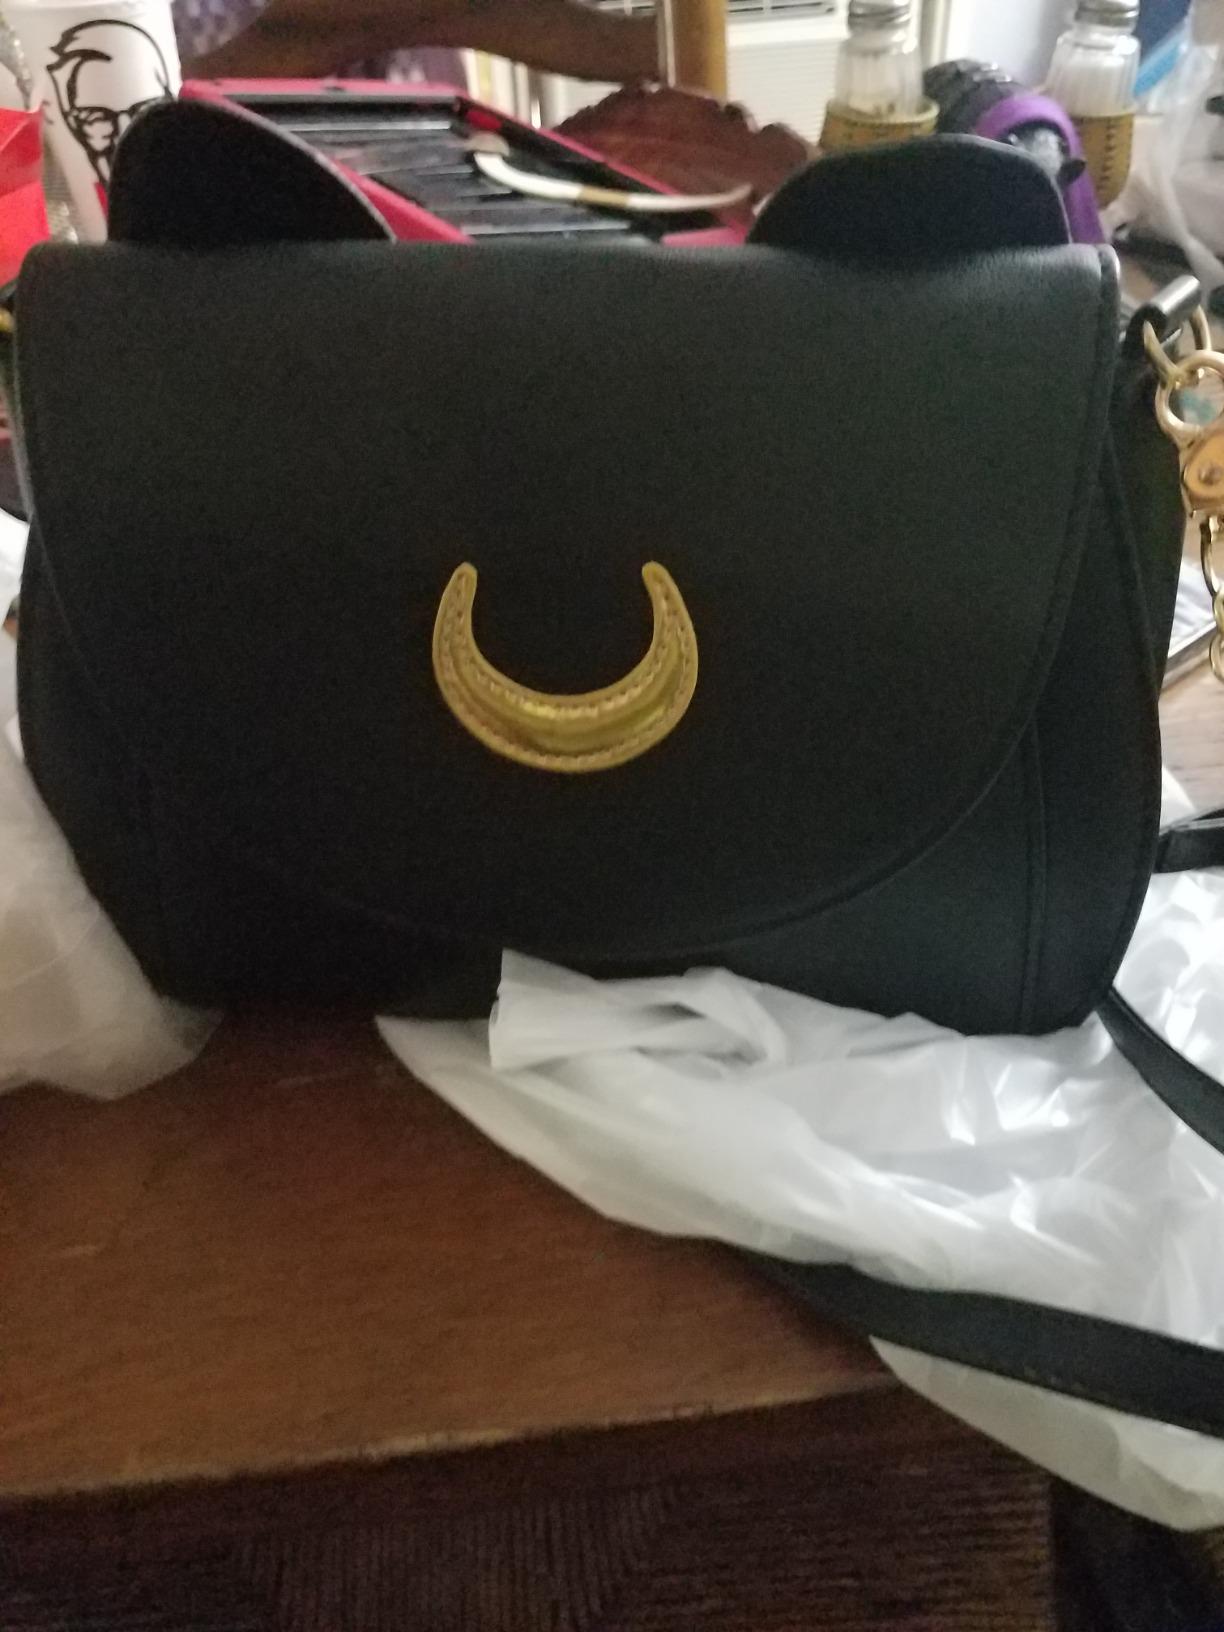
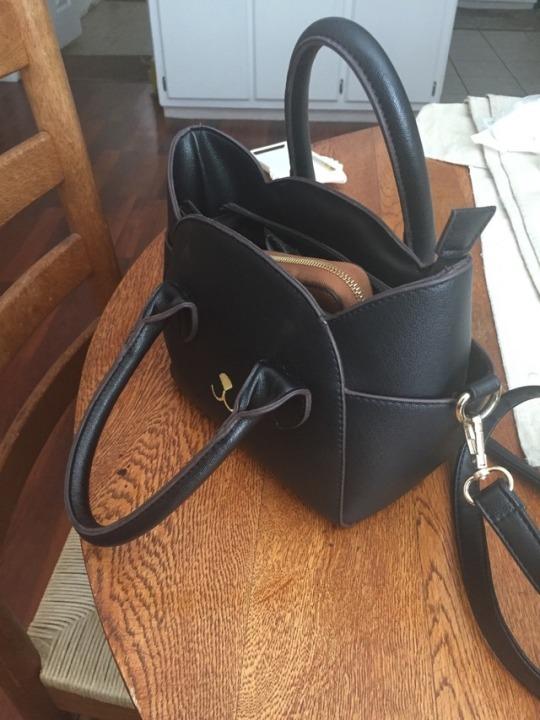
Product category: accessories_handbag
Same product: no